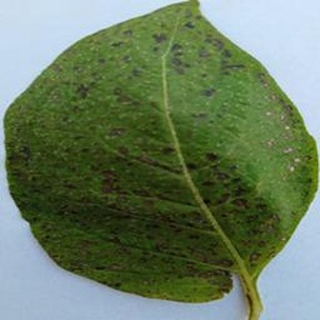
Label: potato_early_blight